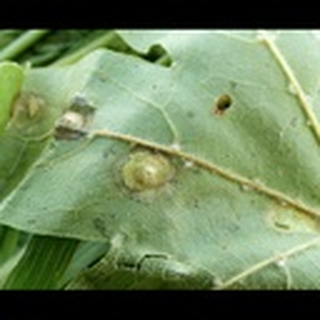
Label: cotton_target_spot